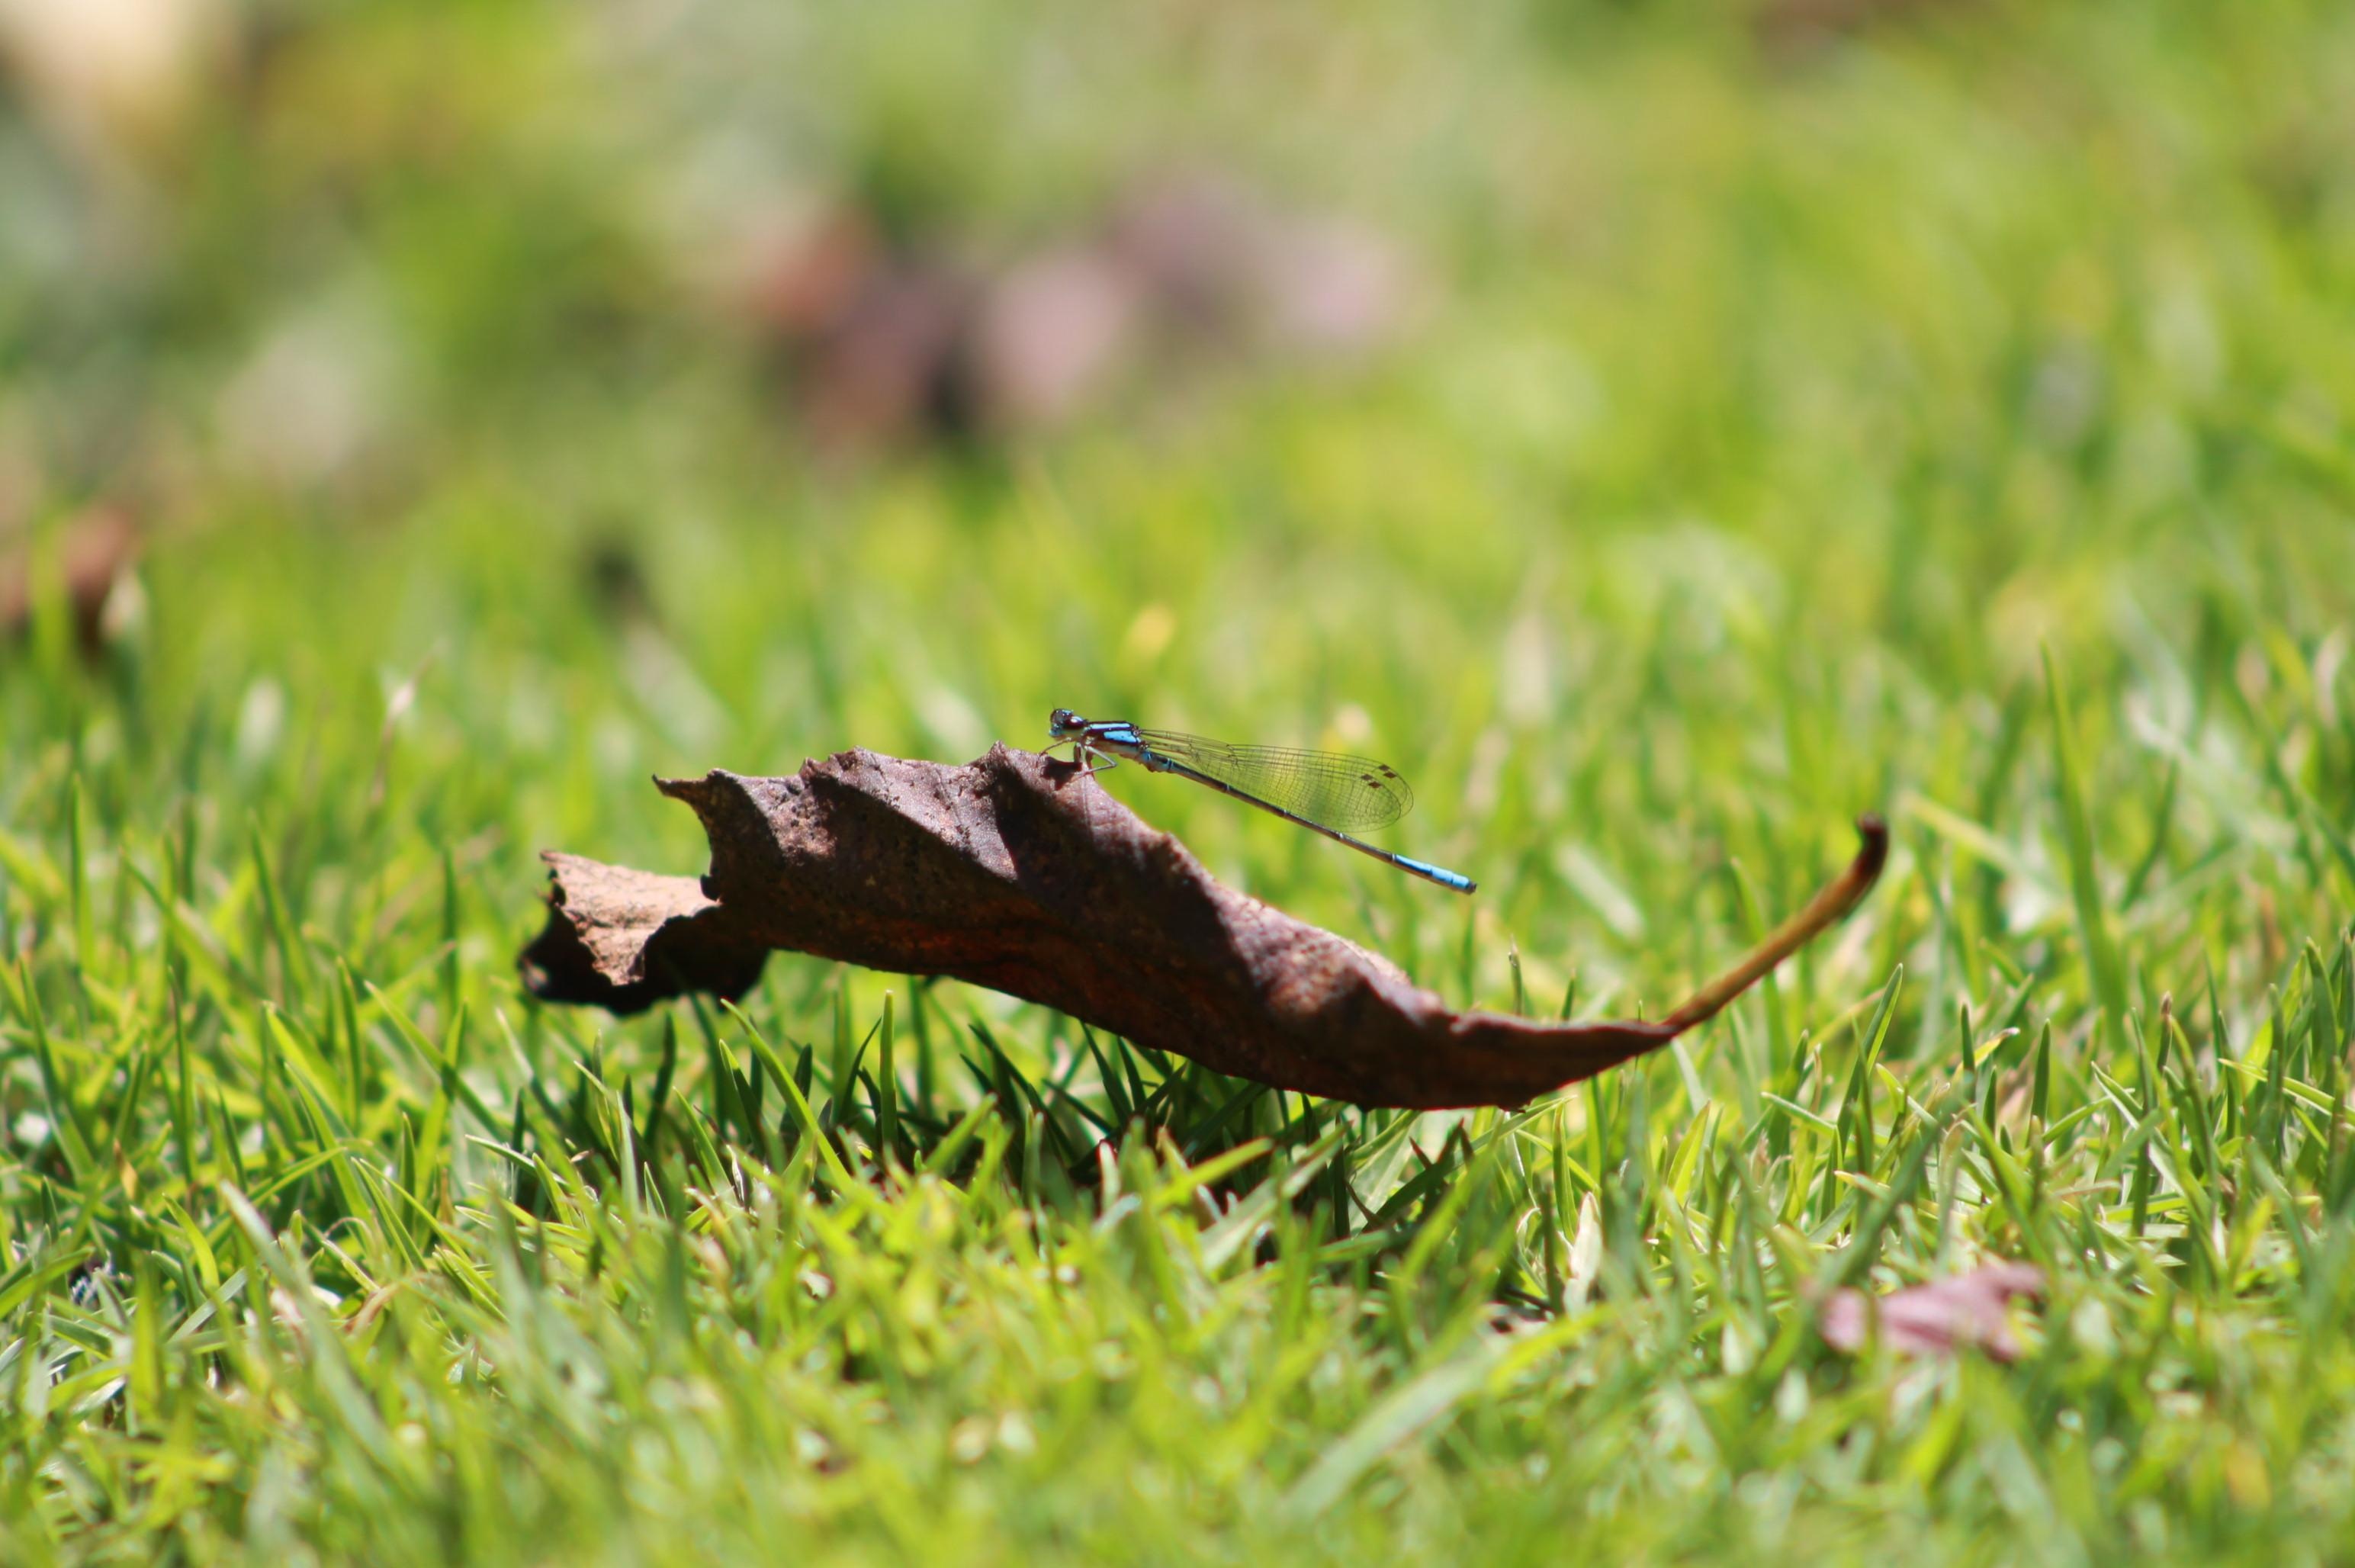
nature, grass, lawn, meadow, leaf, wildlife, green, insect, fauna, invertebrate, animals, dragonfly, insects, macro photography, moths and butterflies